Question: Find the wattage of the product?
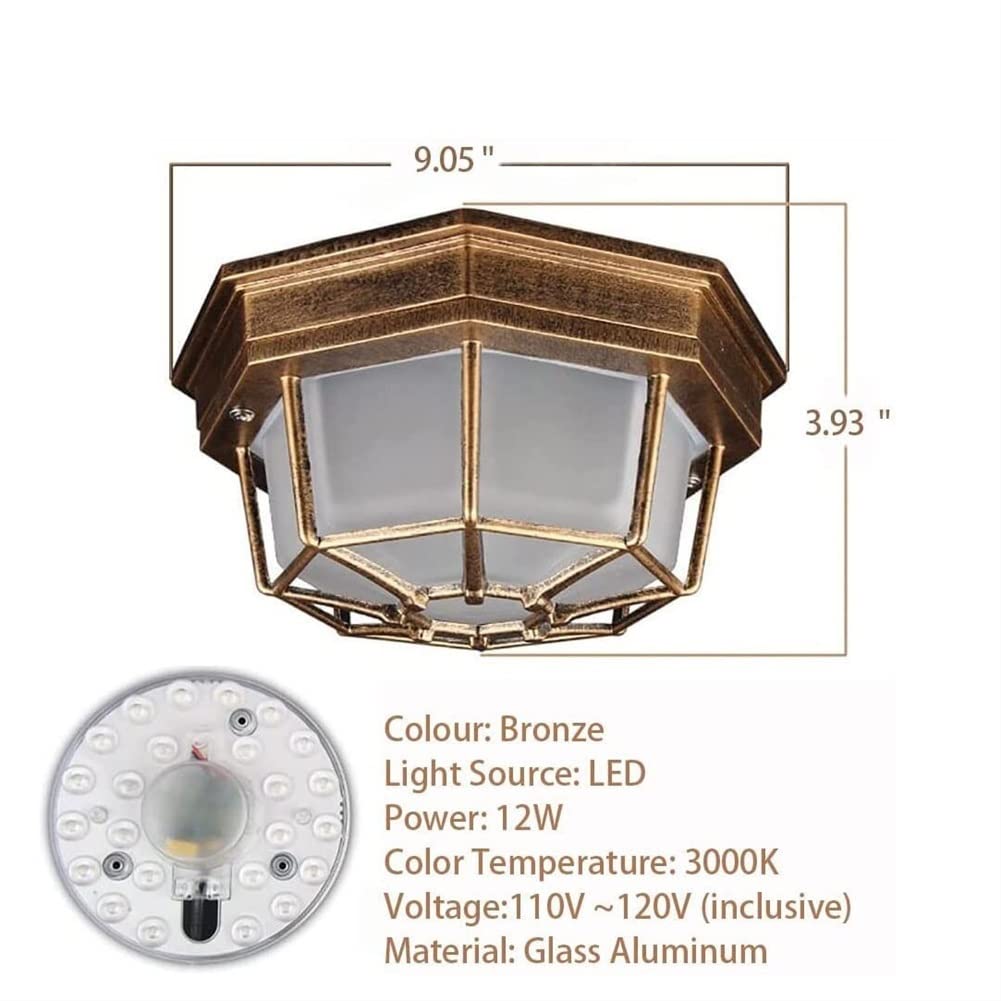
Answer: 12.0 watt